Describe the emotion expressed in this image:  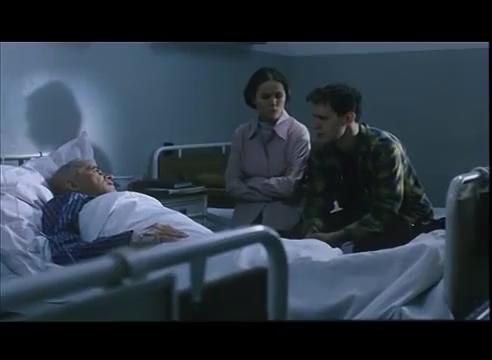
This person displays Fear, valence and arousal with moderate intensity.